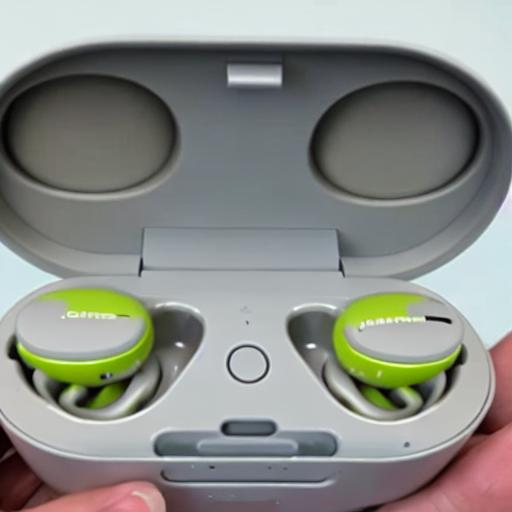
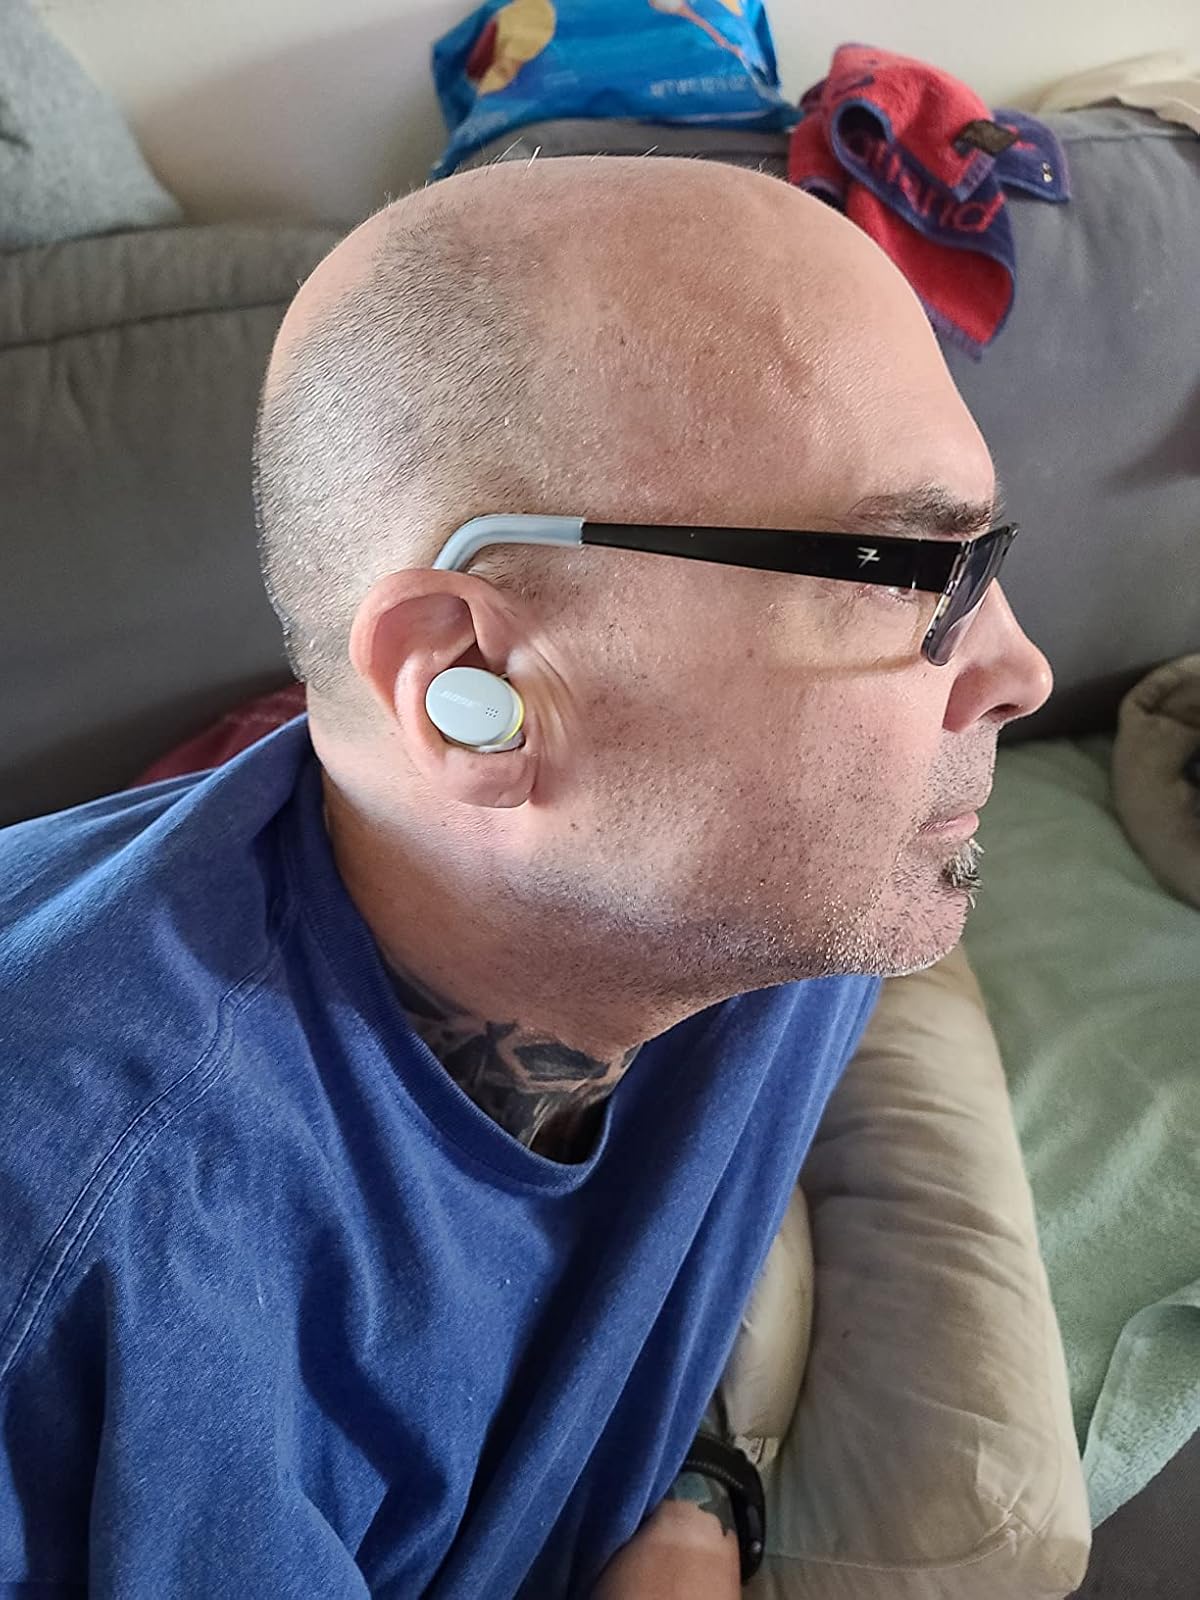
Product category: earbuds
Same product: no